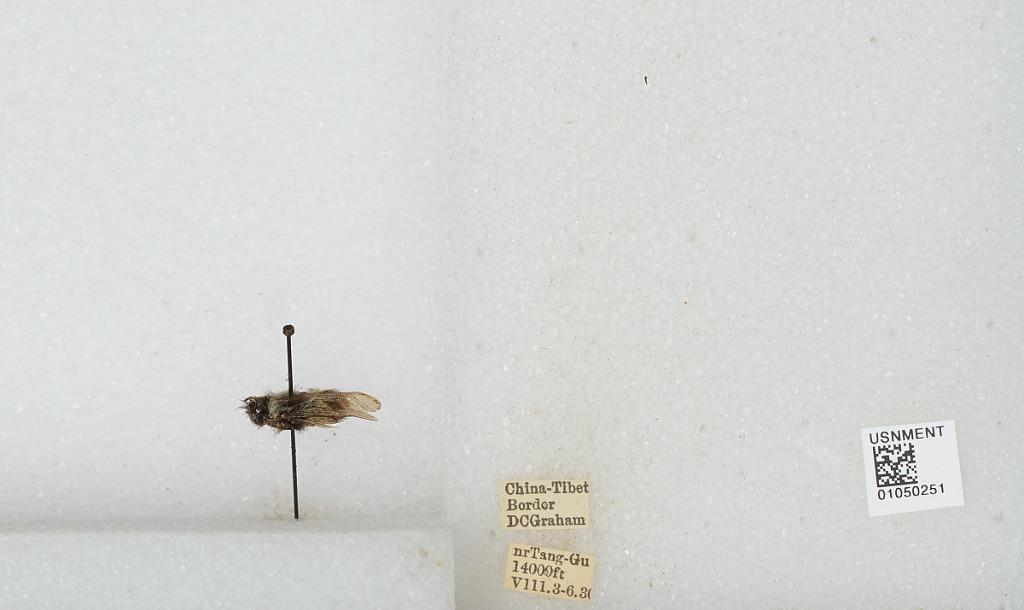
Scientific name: Bombus sp.
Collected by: D. Graham
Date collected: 1930-8-3
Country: China
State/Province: Sichuan
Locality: China-Tibet Border near Tang-Gu